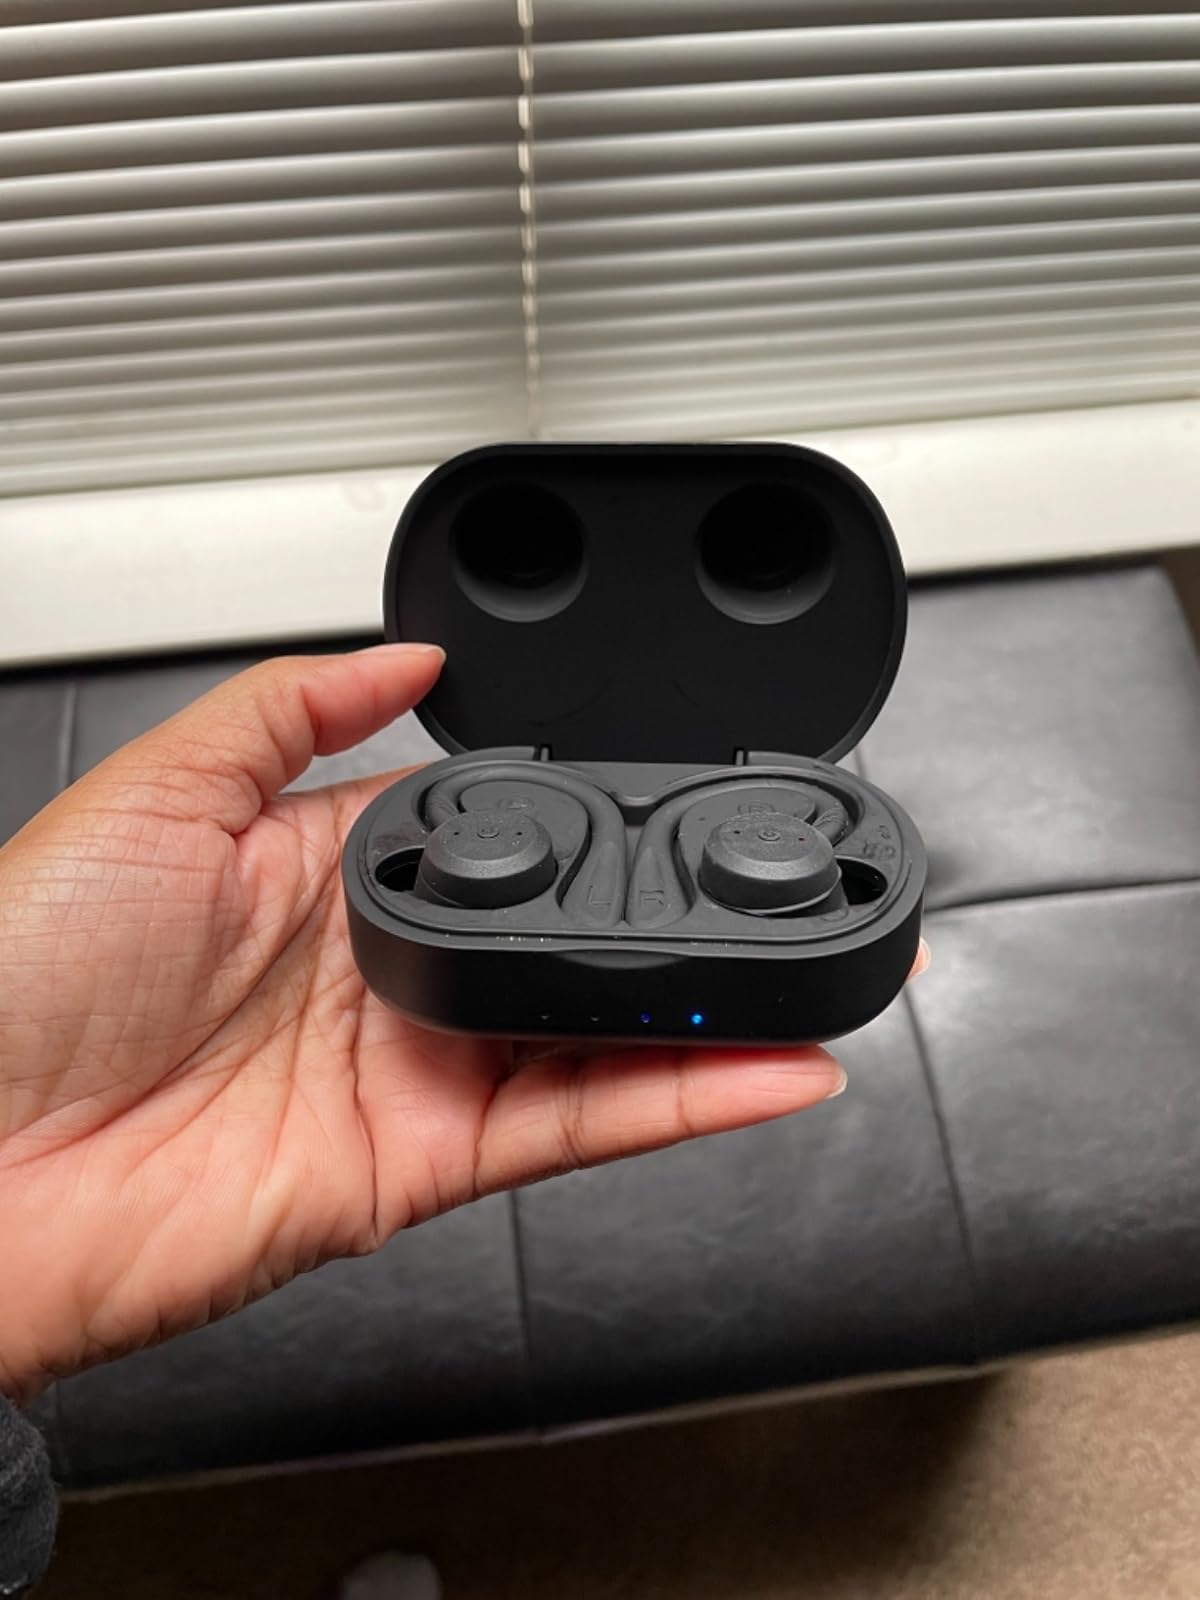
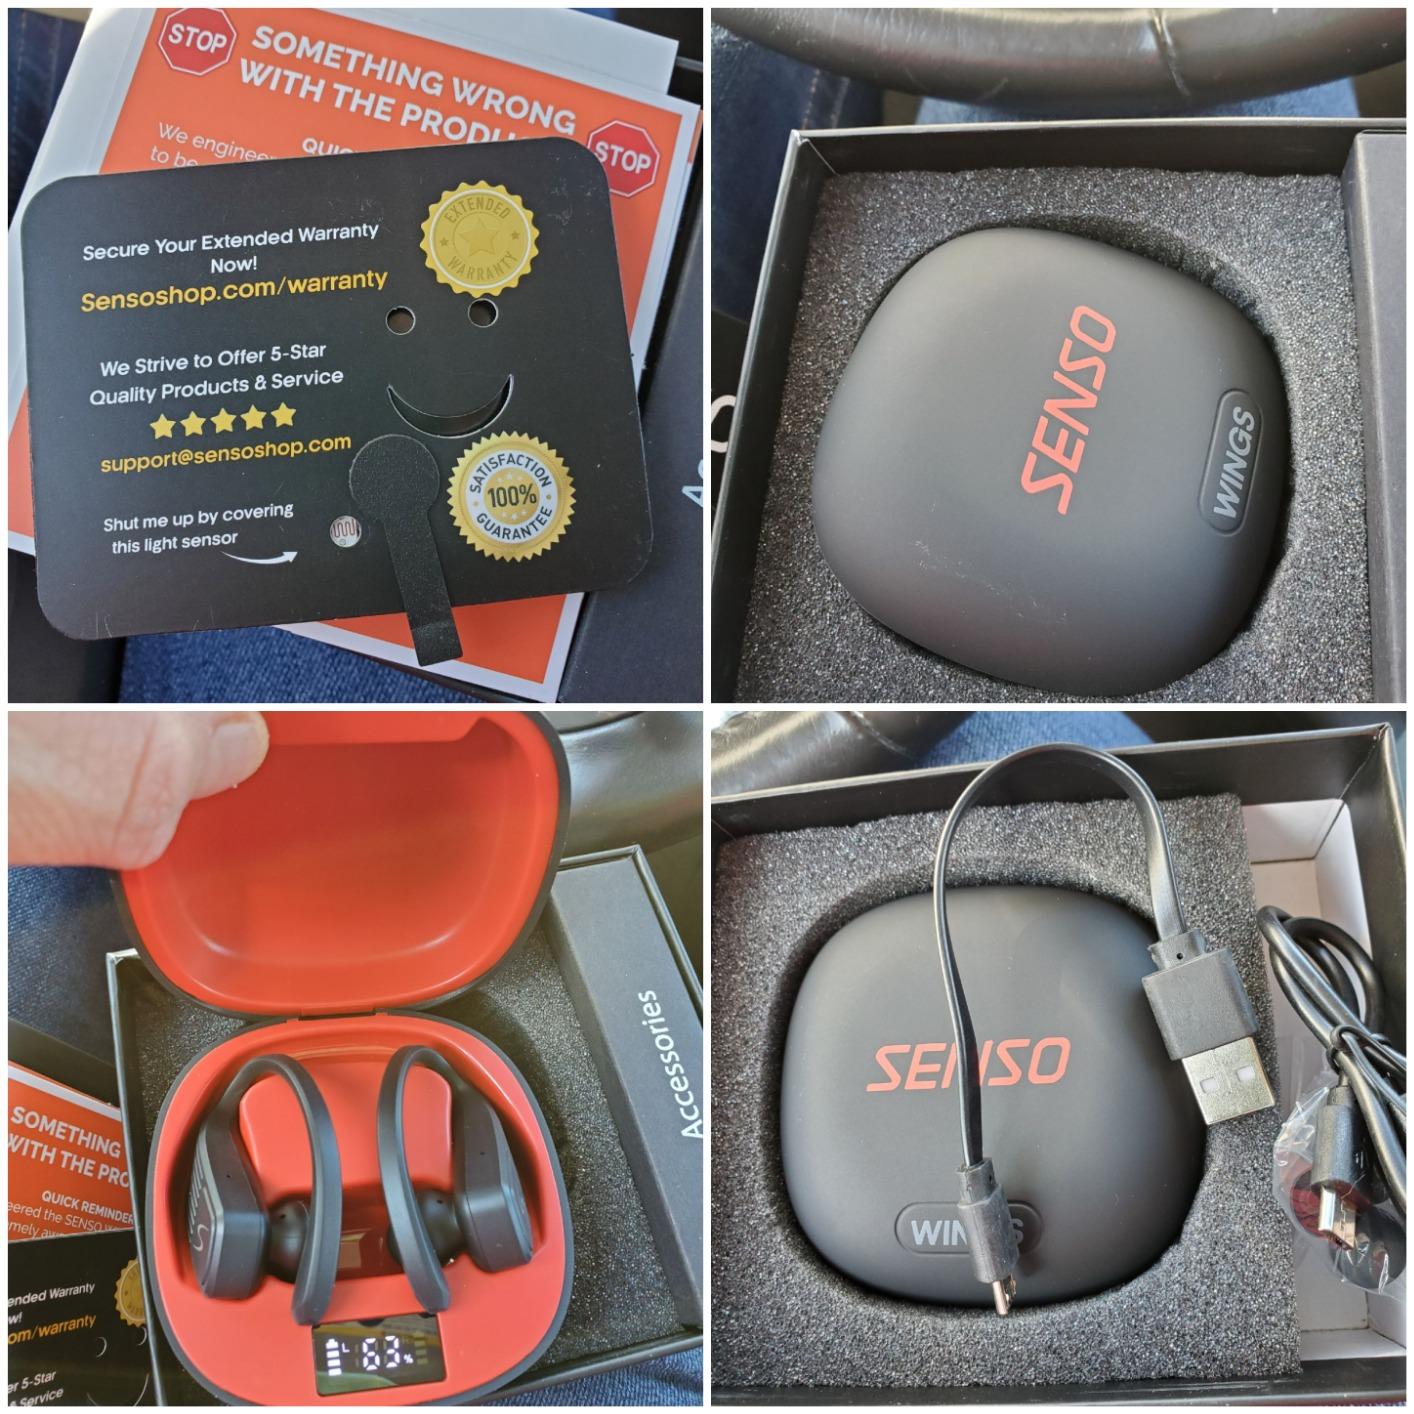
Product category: earbuds
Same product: no